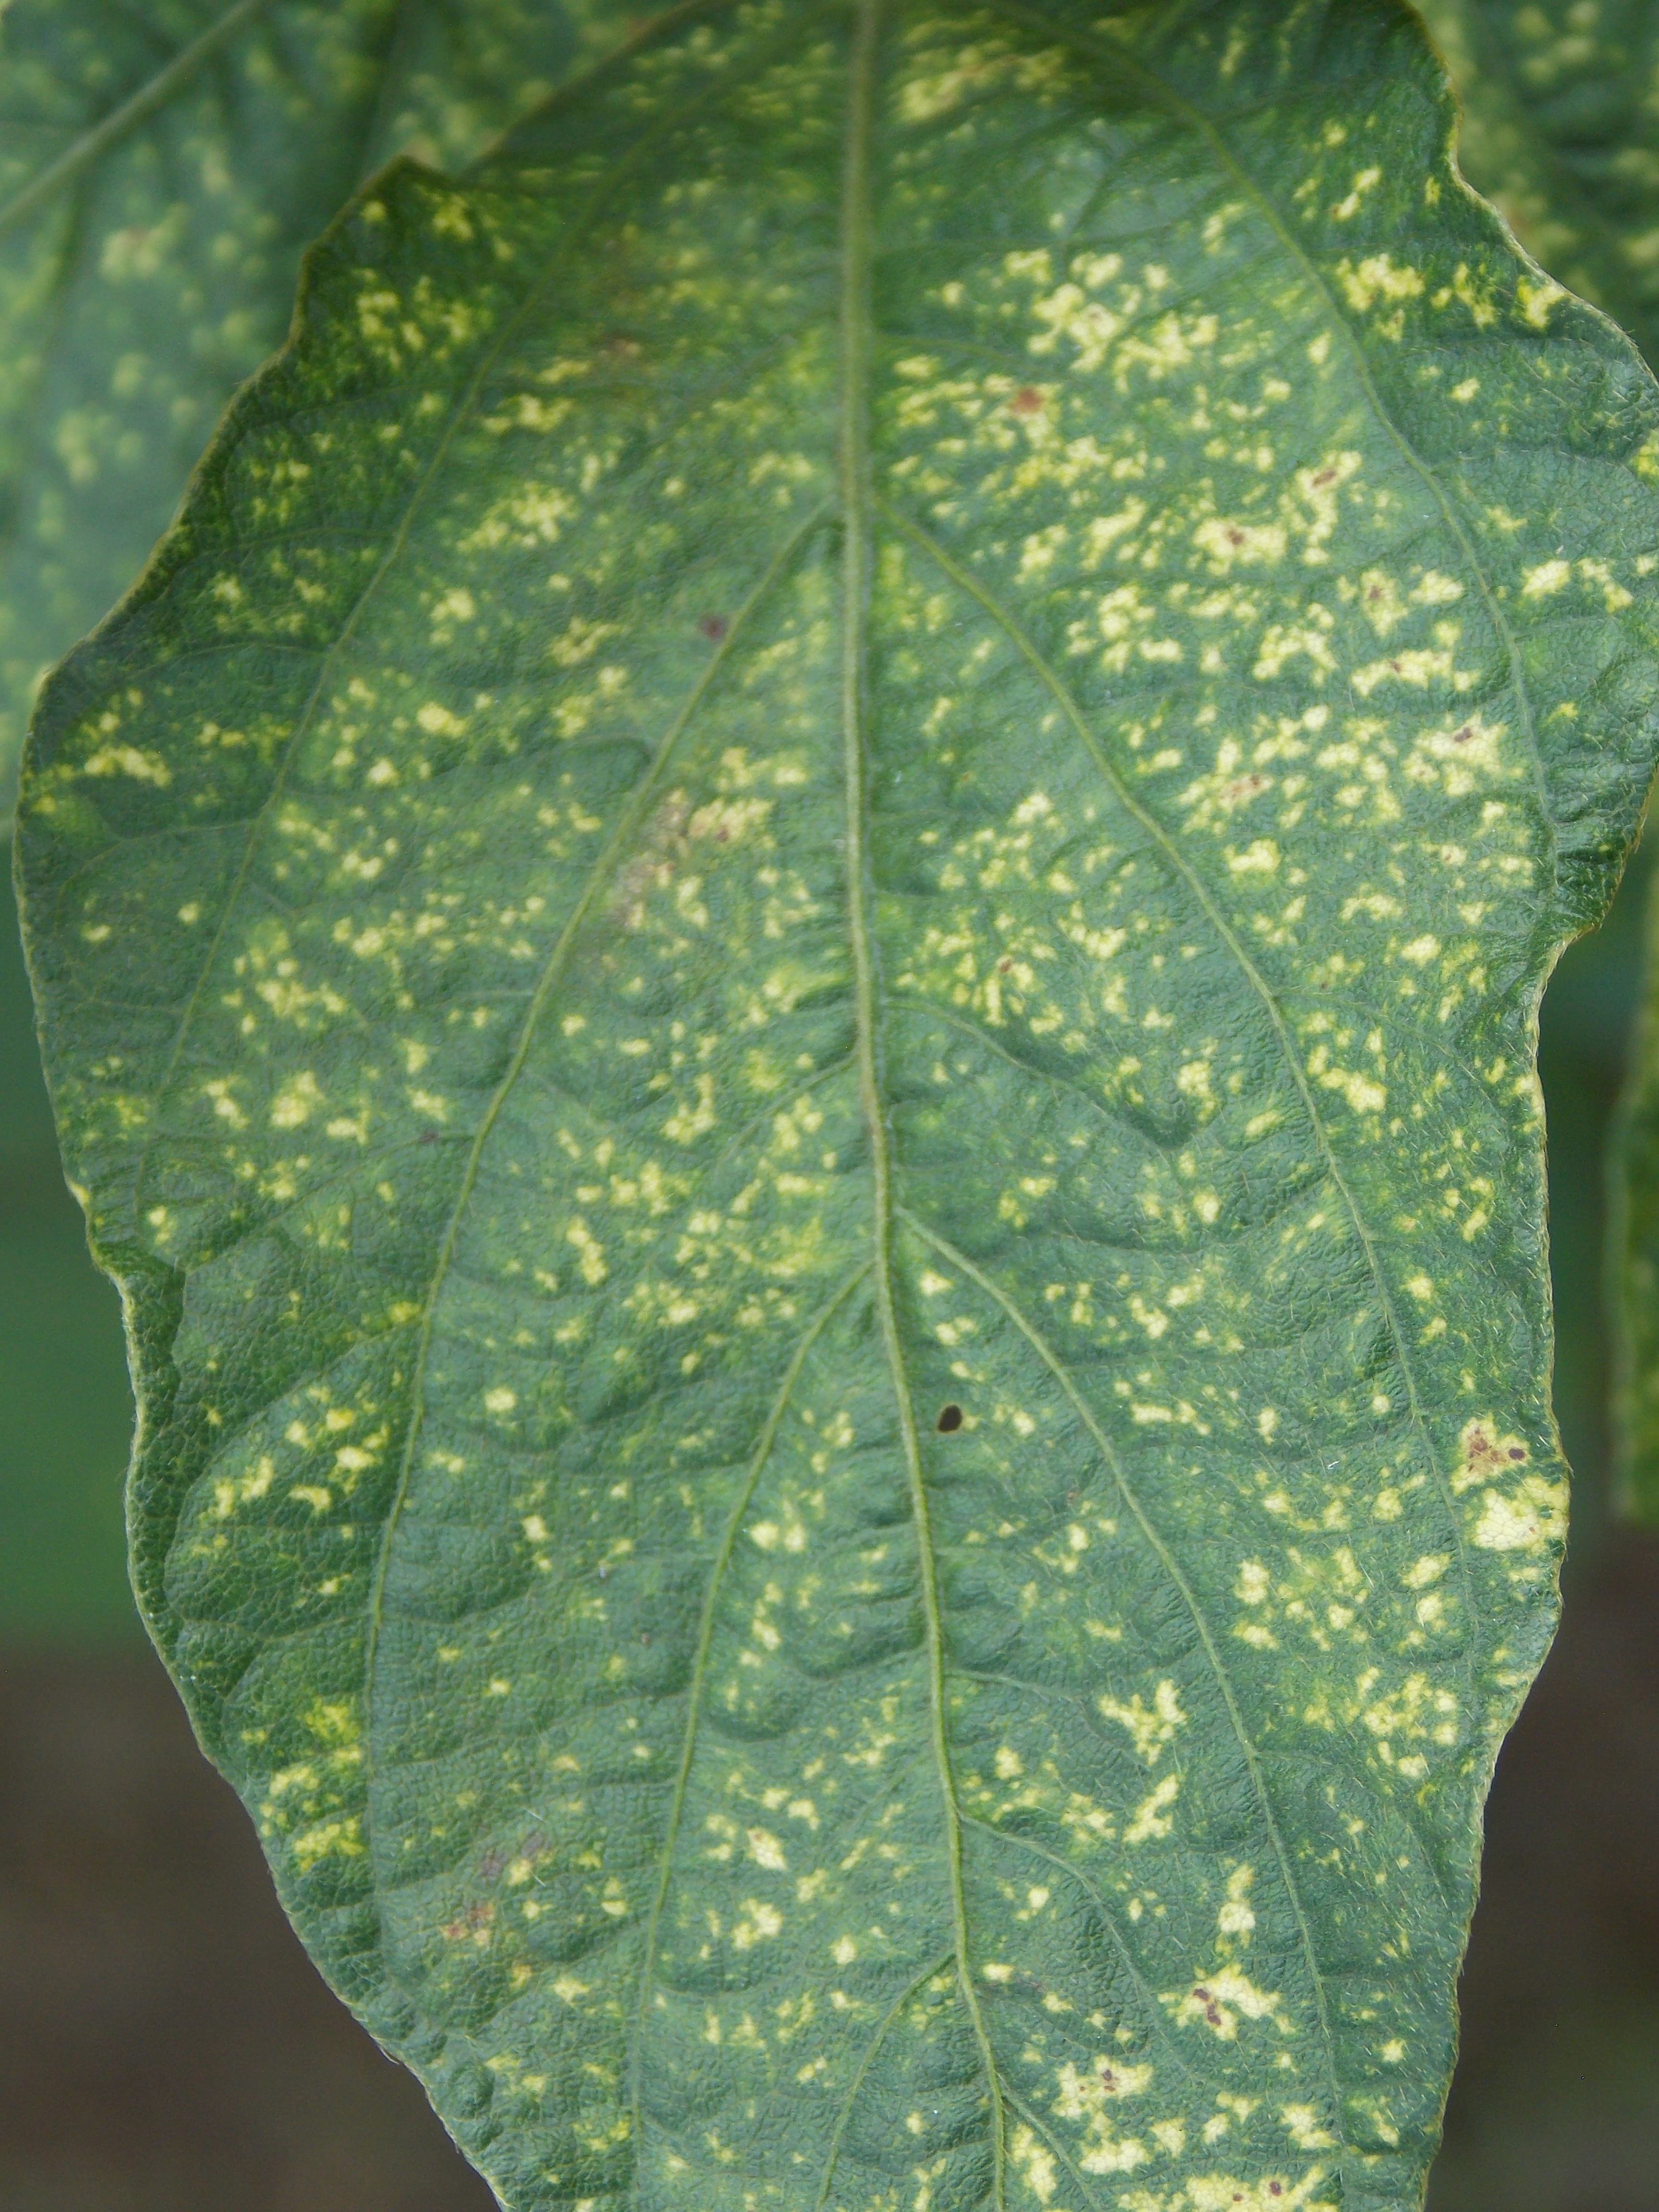
Label: Disease